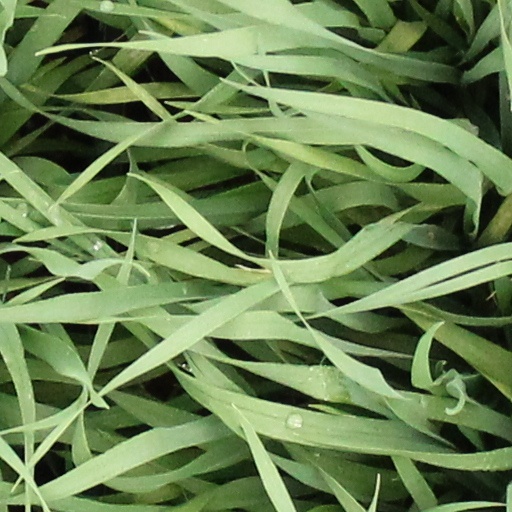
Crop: wheat